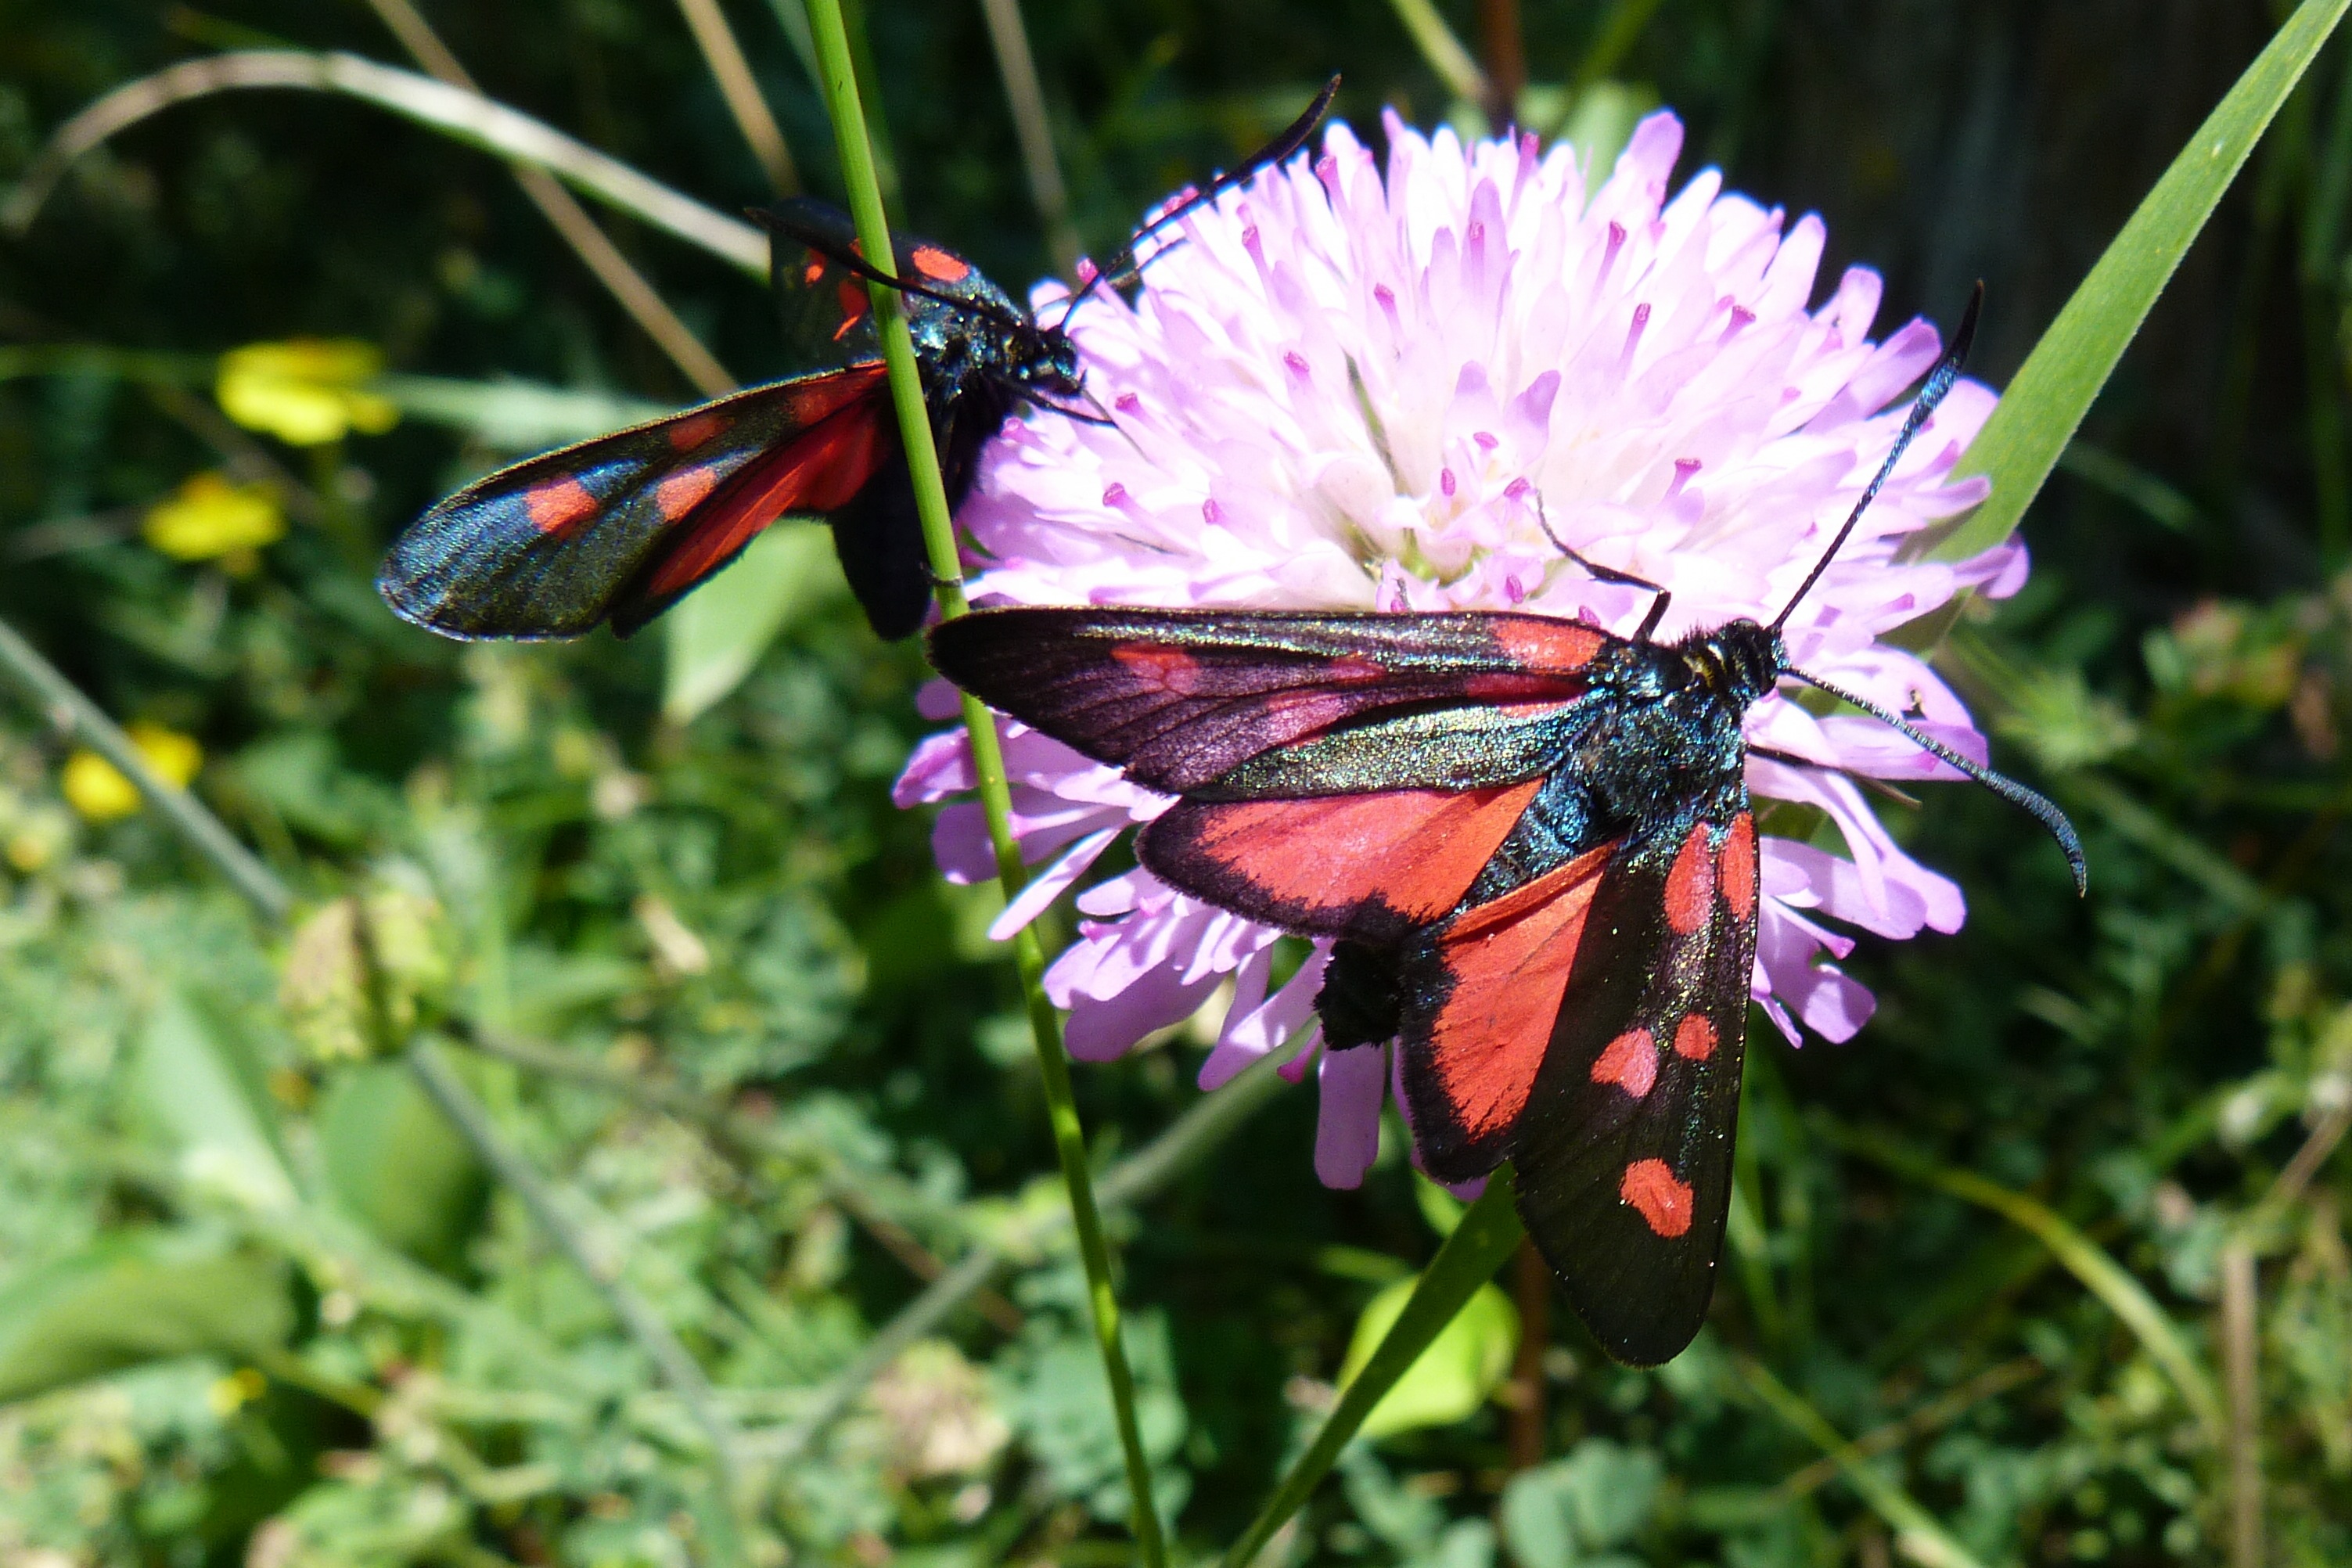
nature, grass, meadow, flower, wildlife, pollen, insect, macro, botany, butterfly, flora, fauna, invertebrate, wildflower, monarch butterfly, wings, insects, butterflies, nectar, bicolor, forage, macro photography, arthropod, pollinator, moths and butterflies, lycaenid, zygaena purpuralis